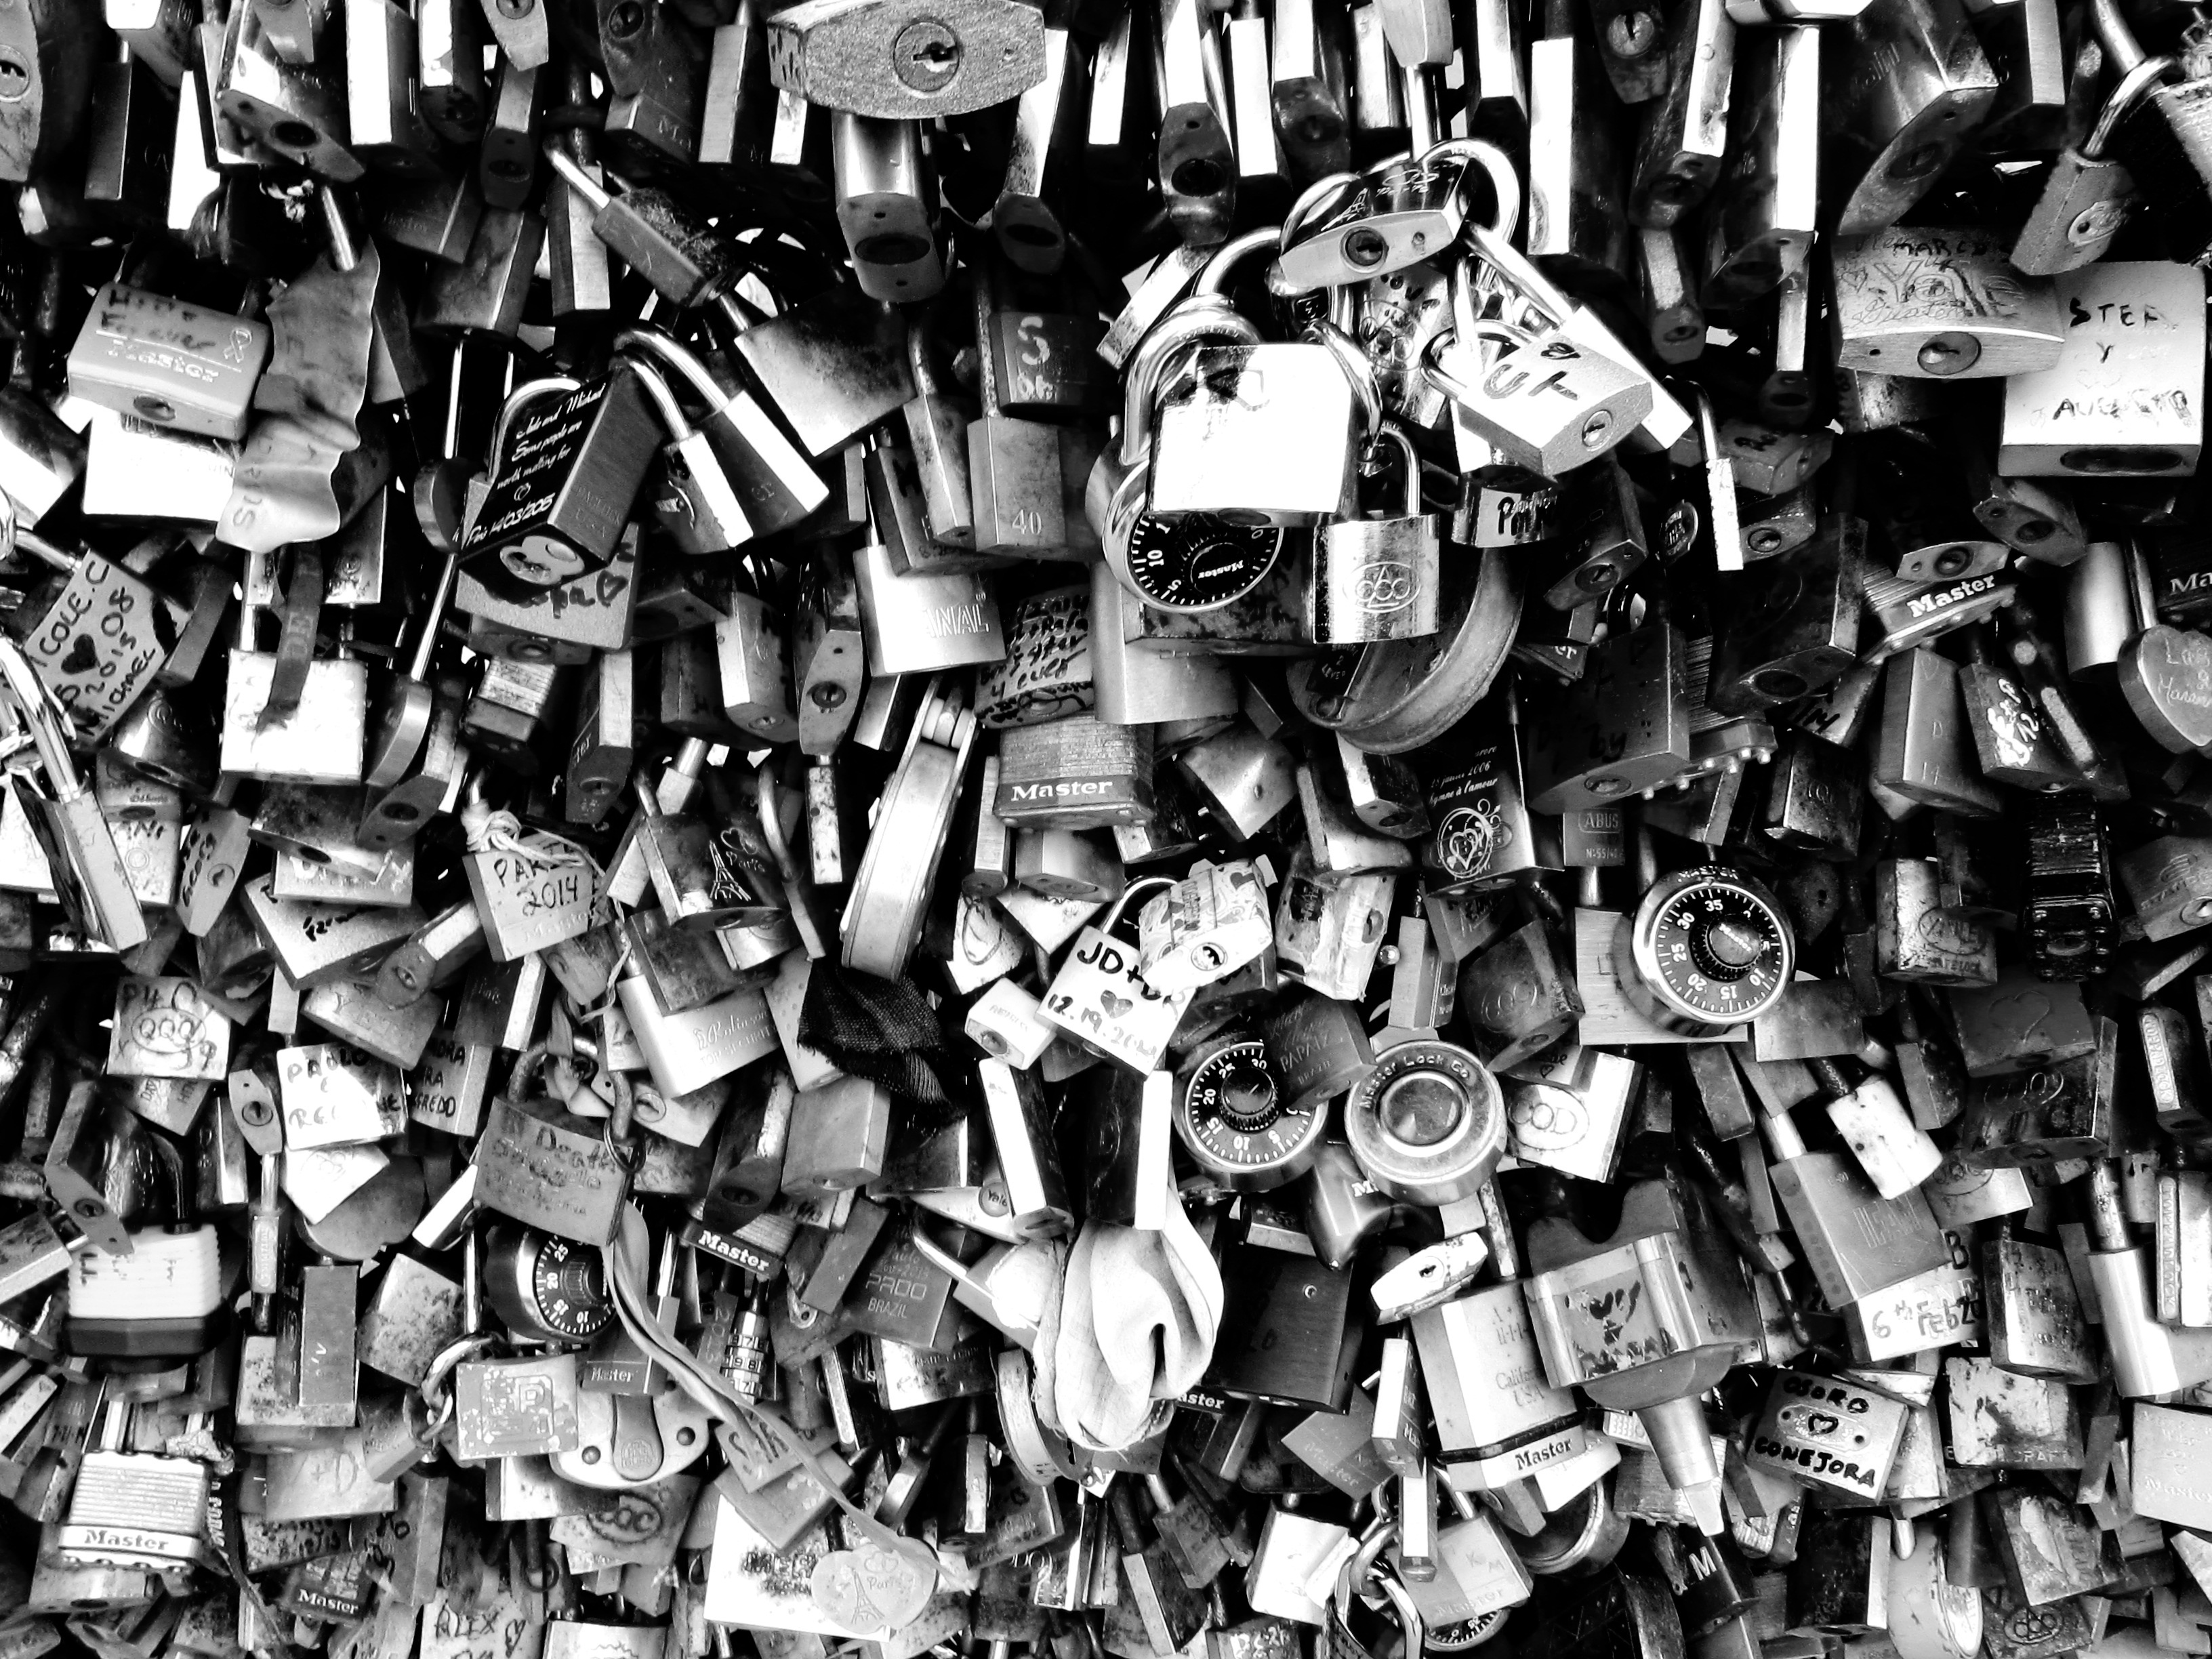
black and white, bridge, photography, paris, crowd, love, pattern, monochrome, padlock, design, happiness, message, photomontage, scrap, bridge of lovers, monochrome photography, pont des arts